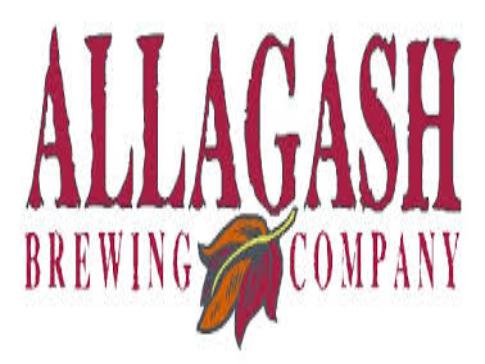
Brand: Allagash
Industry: Food